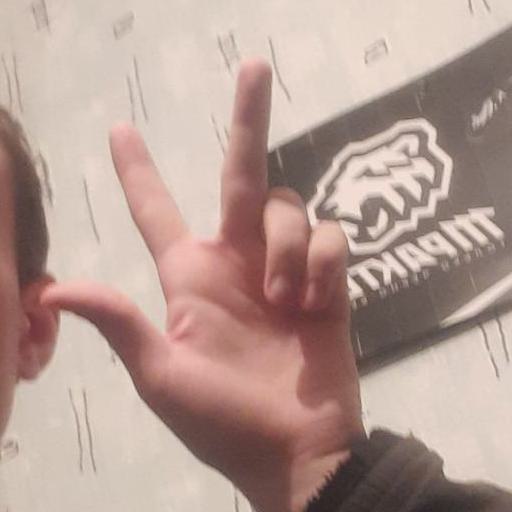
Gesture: three2